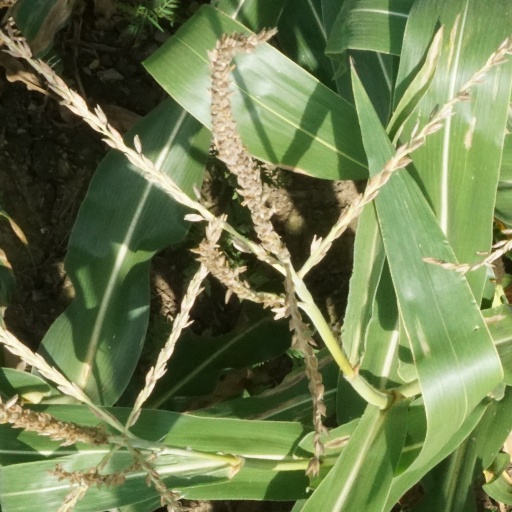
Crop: maize; corn